Manual fire alarm activation

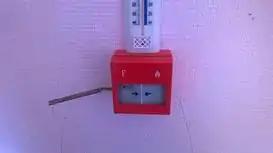
An older Legrand Manual call point. This call point uses a lever-shaped key to reset.

It is becoming increasingly common in the UK and Europe for wireless MCPs to be used in temporary environments such as construction sites. These typically provide the same level of protection as a standard wired fire alarm installation, but can be moved around as needed in the changing environment of a building under construction without the need for specialist electrician installation. They often combine call point functionality with sounder and strobe functions for ease of installation.